FreshXpress

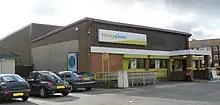
FreshXpress Fawdon, Newcastle upon Tyne, a typical style of FreshXpress store inherited from Kwik Save, this store has since been demolished and a new Netto store built.

In February 2007, Brendan Murtagh and his son Alan Murtagh, major shareholders in the County Cavan-based Kingspan building materials group, backed 70% of a £50 million rescue plan for Kwik Save, with the Kwik Save managing director, Paul Niklas, covering the remaining 30%.